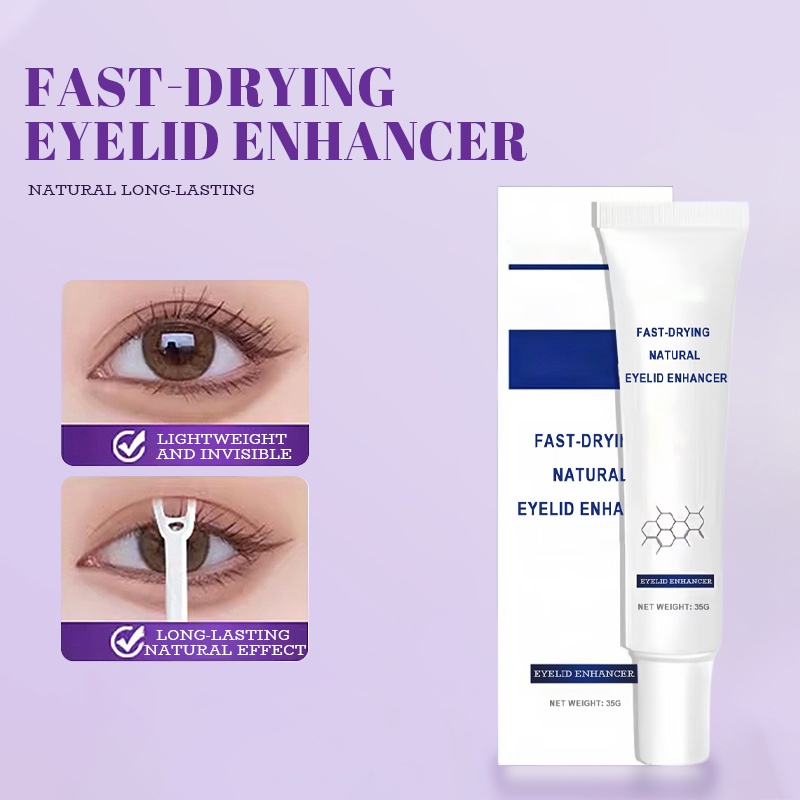
LidLift Wand - A Perfect Eyelid Crease, Instantly - 50% OFF
Brand: Ausbury
Category: Health & Beauty > Personal Care > Cosmetics > Cosmetic Tools > Makeup Tools > Double Eyelid Glue & Tape